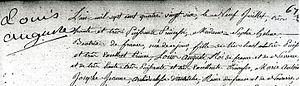
Extrait de l'acte de baptême de la princesse Sophie Hélène Beatrix de France, 9 juillet 1786, Notre-Dame de Versailles (Archives départementales des Yvelines)
Sophie Hélène Beatrix de France, née à Versailles le 9 juillet 1786, morte à Versailles le 19 juin 1787, dite « Madame Sophie », fut le dernier des quatre enfants du roi de France Louis XVI et de la reine Marie-Antoinette.